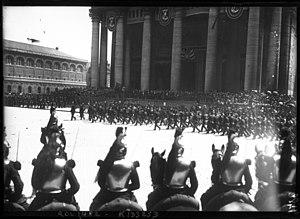
Transfet de la dépouille d'Emile Zola au Panthéon en 1908.
La mort d'Émile Zola est survenue au matin du 29 septembre 1902 en son domicile du 9ᵉ arrondissement de Paris, au 21 bis, rue de Bruxelles, à la suite d'une asphyxie par un gaz survenue durant la nuit précédant la mort, issue d'émanations toxiques produites par sa cheminée. Immédiatement qualifiée d'accident, sa mort n'a cessé de soulever questions et controverses. Zola avait 62 ans.
Louis-Vincent-Anthelme Grégori, né le 27 octobre 1842 à Belley et mort en octobre 1910, est un journaliste nationaliste, militariste et antisémite français.
La liste des personnes transférées au Panthéon, à Paris, présente les 78 personnalités panthéonisées à ce jour.